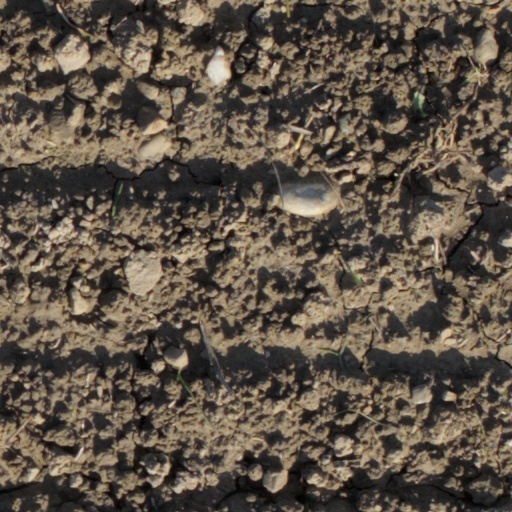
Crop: wheat